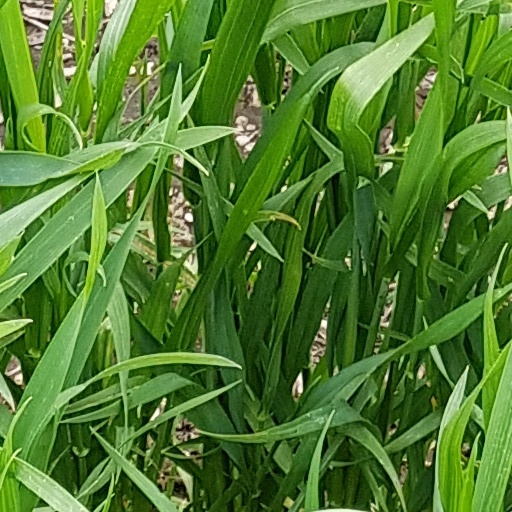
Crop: wheat